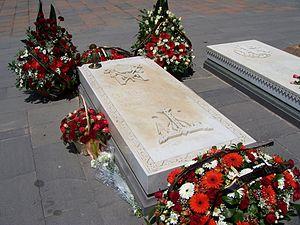
Garéguine Iᵉʳ Hovsepian est un catholicos de la Grande Maison de Cilicie, à la tête du catholicossat du même nom, de 1943 à 1952.